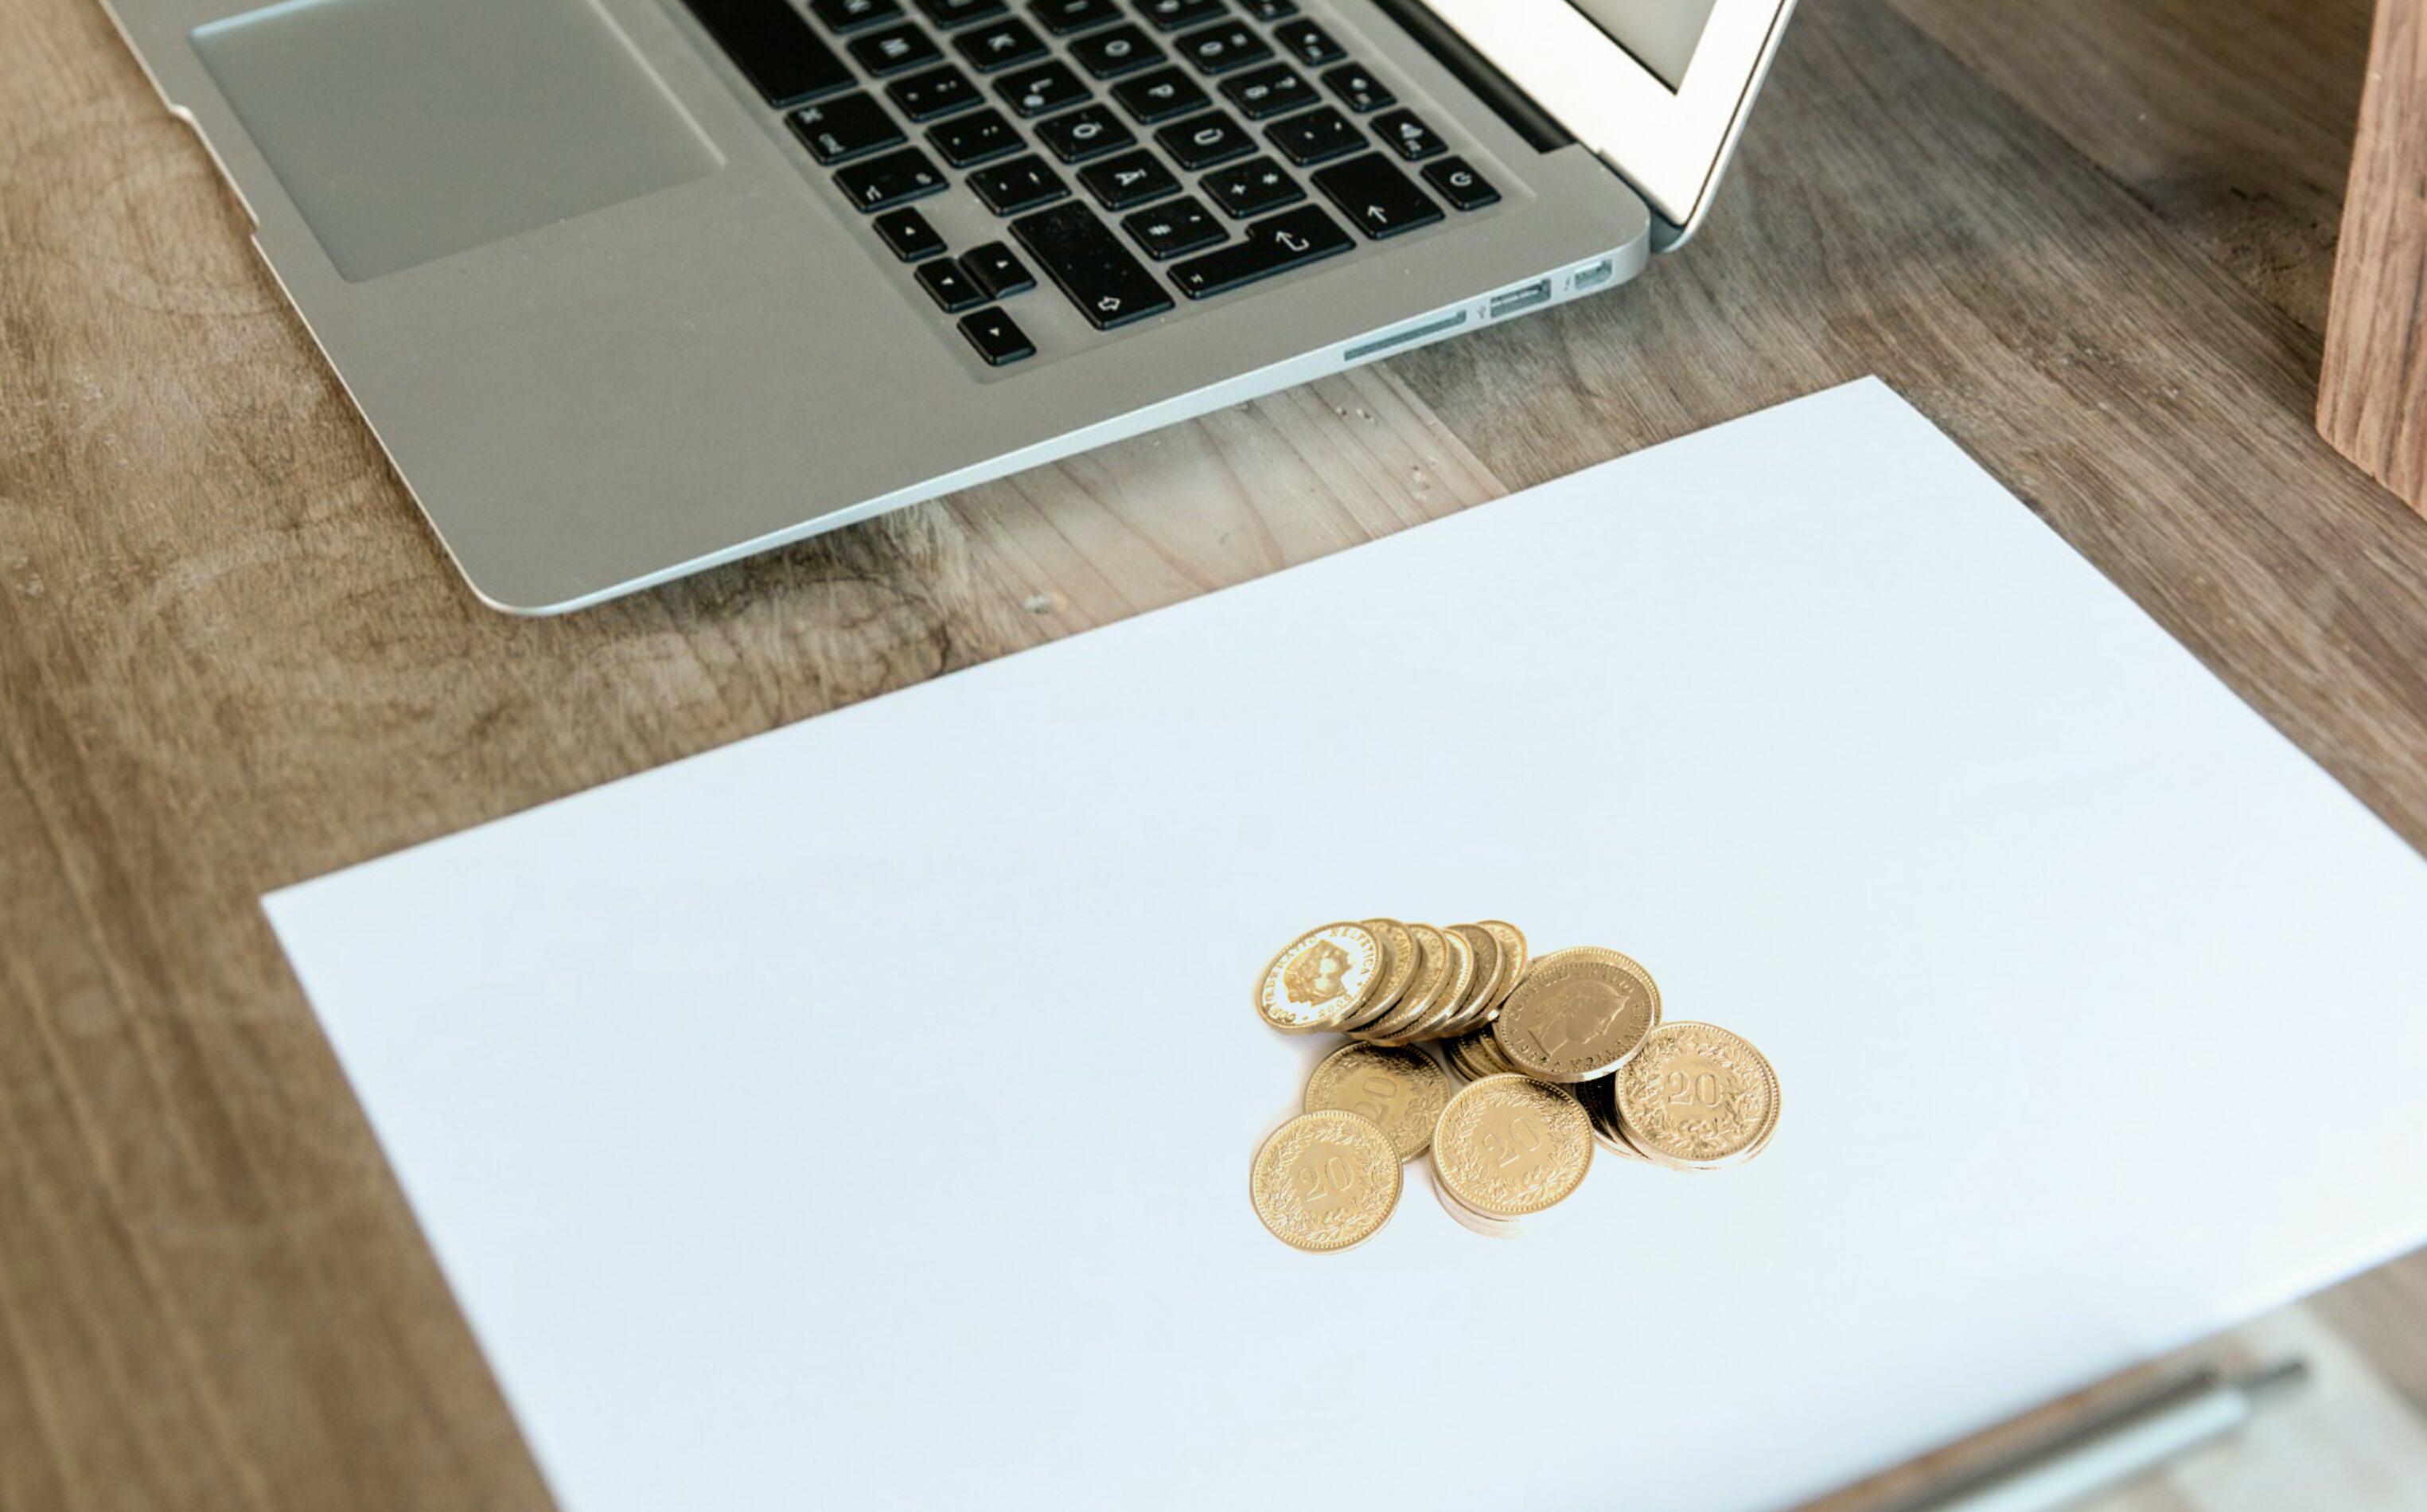
financial, paper, accounting, banking, business, coin, data, laptop, document, economic, growth, information, invest, investment, keyboard, life, management, market, money, mouse, numbers, office, pen, profit, report, statistic, stock, success, tax, trade, wealth, wood, work, table, floor, flooring, font